17th Independent Spirit Awards

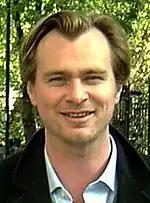
Christopher Nolan, Best Director and Screenplay winner

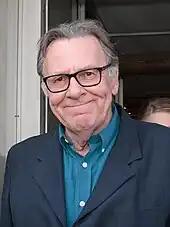
Tom Wilkinson, Best Male Lead winner

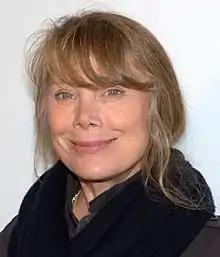
Sissy Spacek, Best Female Lead winner

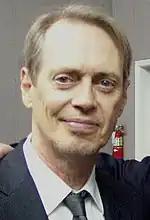
Steve Buscemi, Best Supporting Male winner

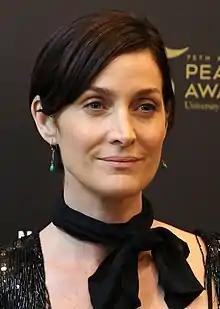
Carrie-Anne Moss, Best Supporting Female winner

Rene Bastian and Linda Moran – "Martin & Orloff" and "L.I.E."